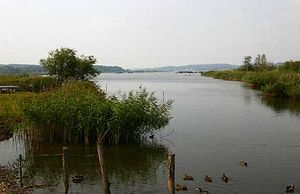
Brabrand Sø
Brabrand Sø set fra østenden, hvor den løber ud i Aarhus Å.
Brabrand Sø set fra østenden, hvor den løber ud i Aarhus Å.
Brabrand
Brabrand Sø ligger i Aarhus Ådal, som er en øst-vestgående tunneldal, dannet under sidste istid. Efter isafsmeltningen for ca. 10.000 år siden var ådalen en brakvandsfjord med forbindelse til Aarhus Bugt. Efterfølgende landhævning og aflejringer fik brakvandsområdet til at trække sig tilbage – søen blev dannet. Tidligere var søen større end i dag. For 200 år siden strakte den sig f.eks. ca 1 km længere vestpå. Vandstandssænkninger og aflejring af materiale har efterhånden reduceret søens areal til de nuværende 154 ha.